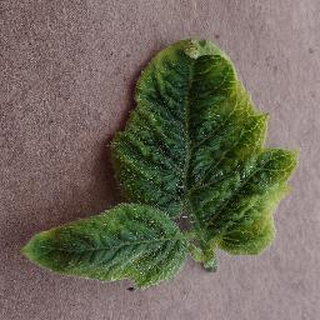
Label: tomato_yellow_leaf_curl_virus